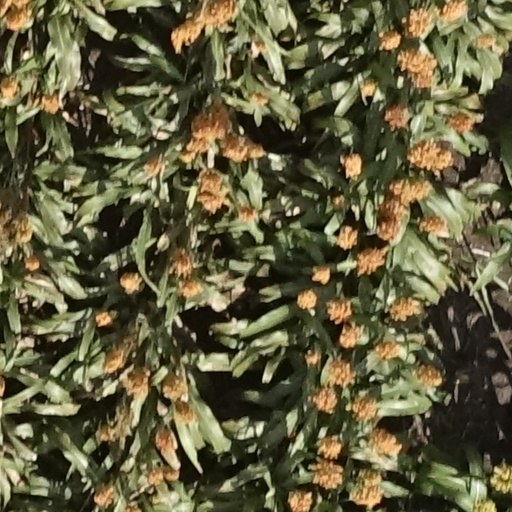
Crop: sorghum